Great Turkish War

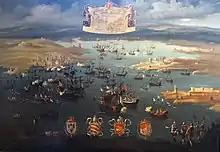
The conquest of Preveza in 1684

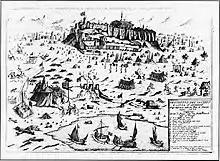
Depiction of the Venetian siege of the Acropolis of Athens during 1687

After the Ottoman army was defeated at Vienna, the Imperial army and its allied Polish troops began a counteroffensive to conquer Ottoman Hungary. After the Victory at Párkány in October 1683, Esztergom was forced to surrender after a short siege.